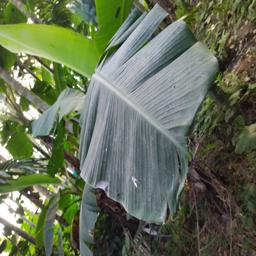
Label: JAHAJI LEAF